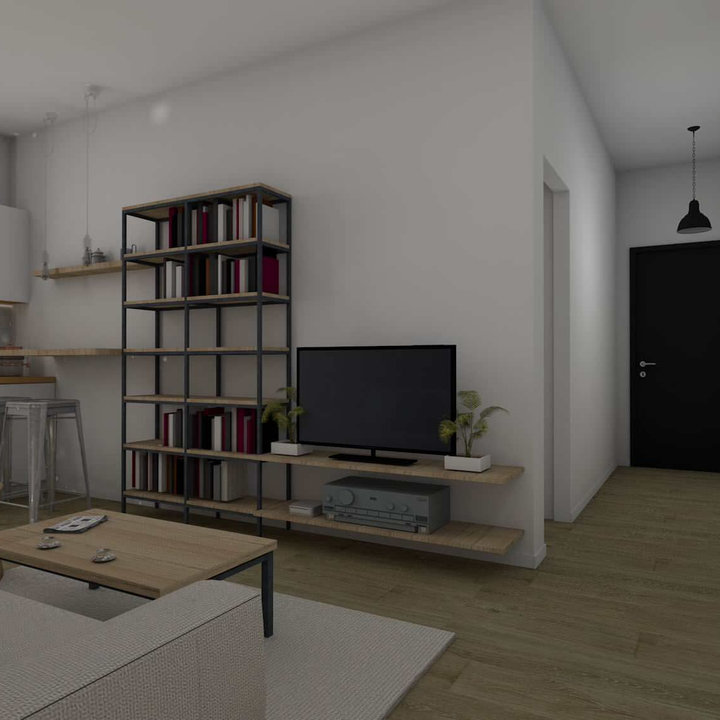
Style: Industrial